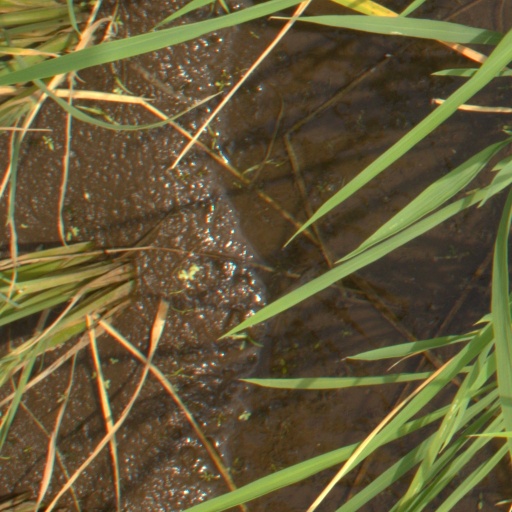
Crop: rice